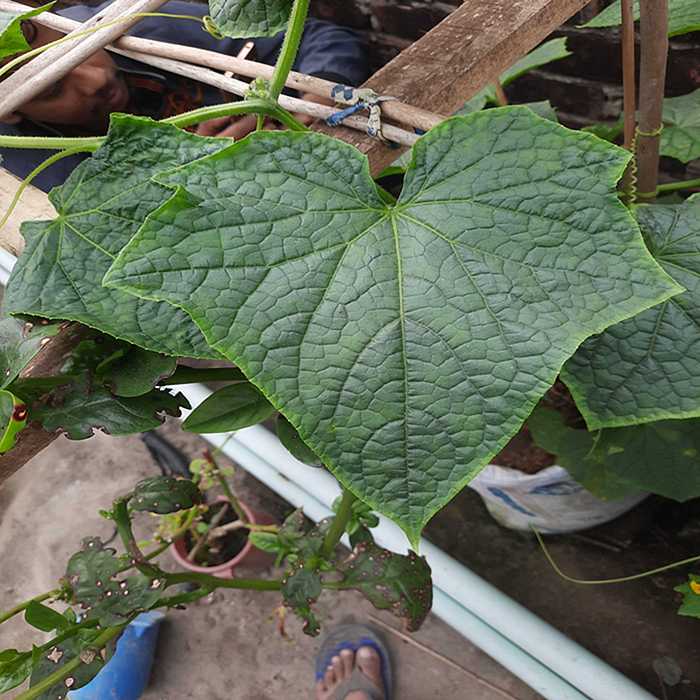
Plant: Cucumber
Label: Fresh leaf